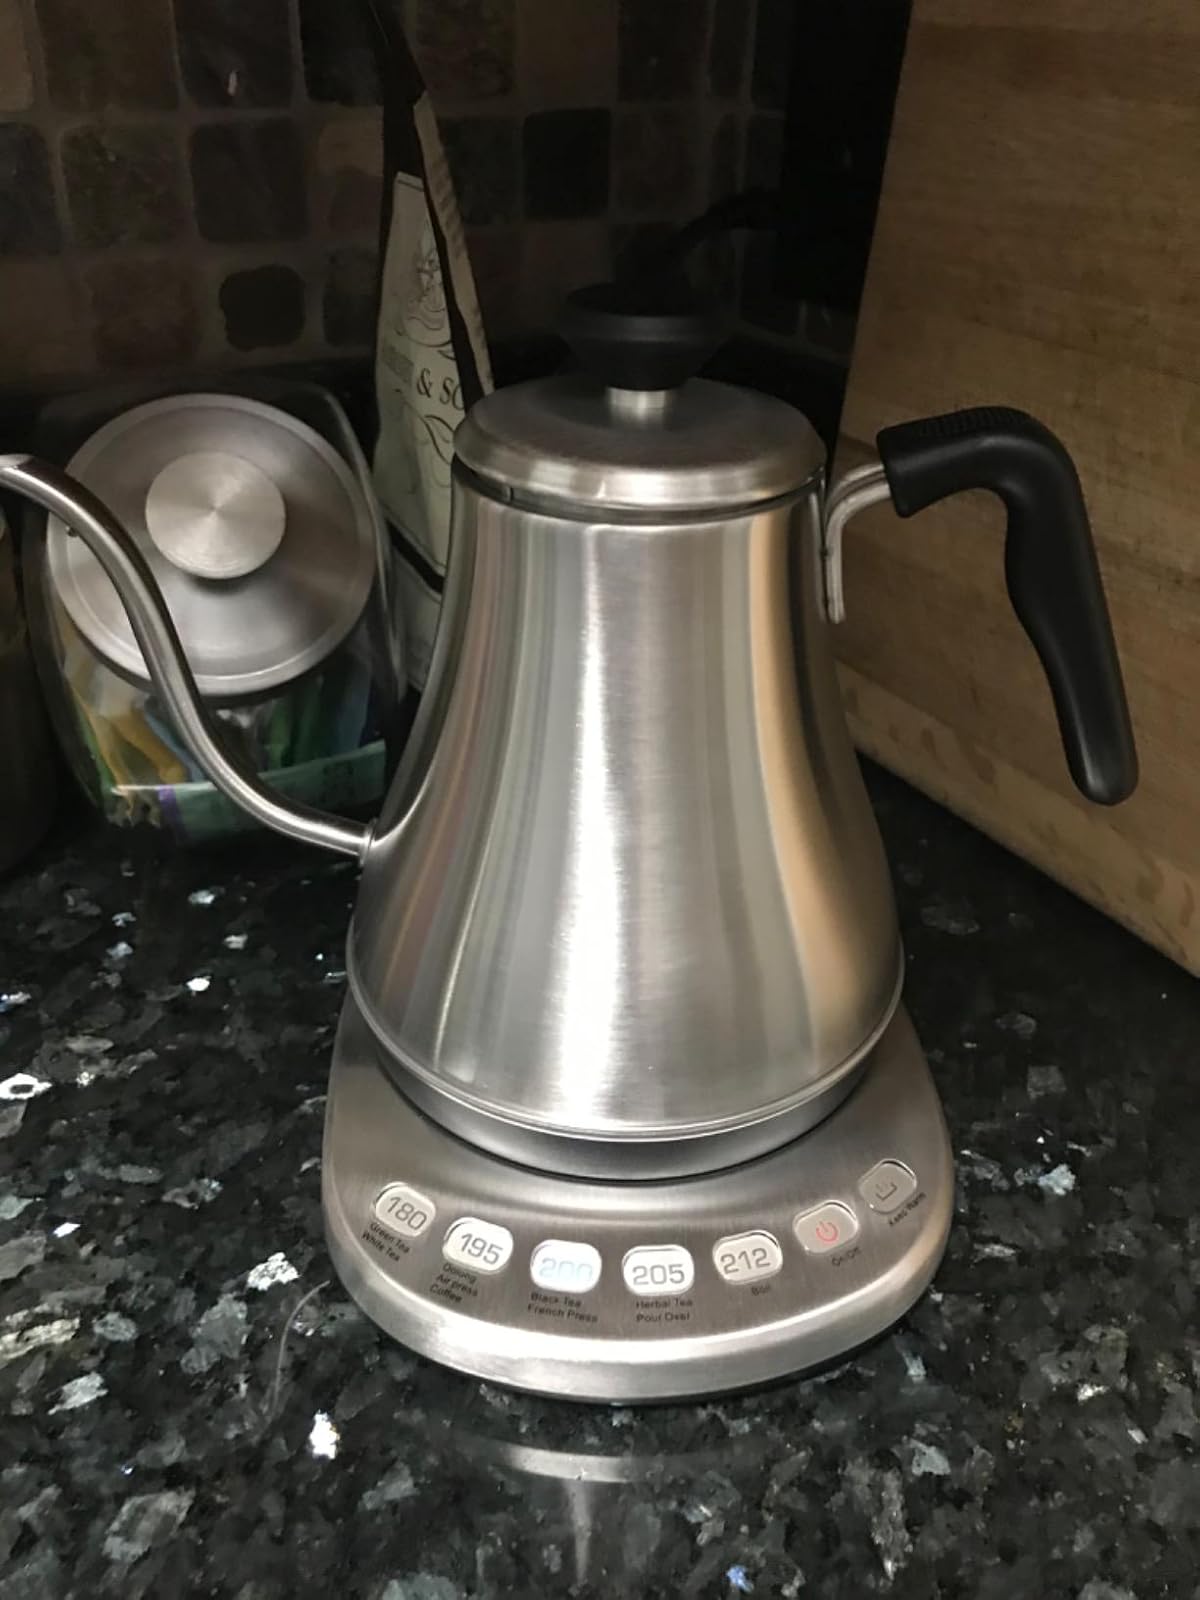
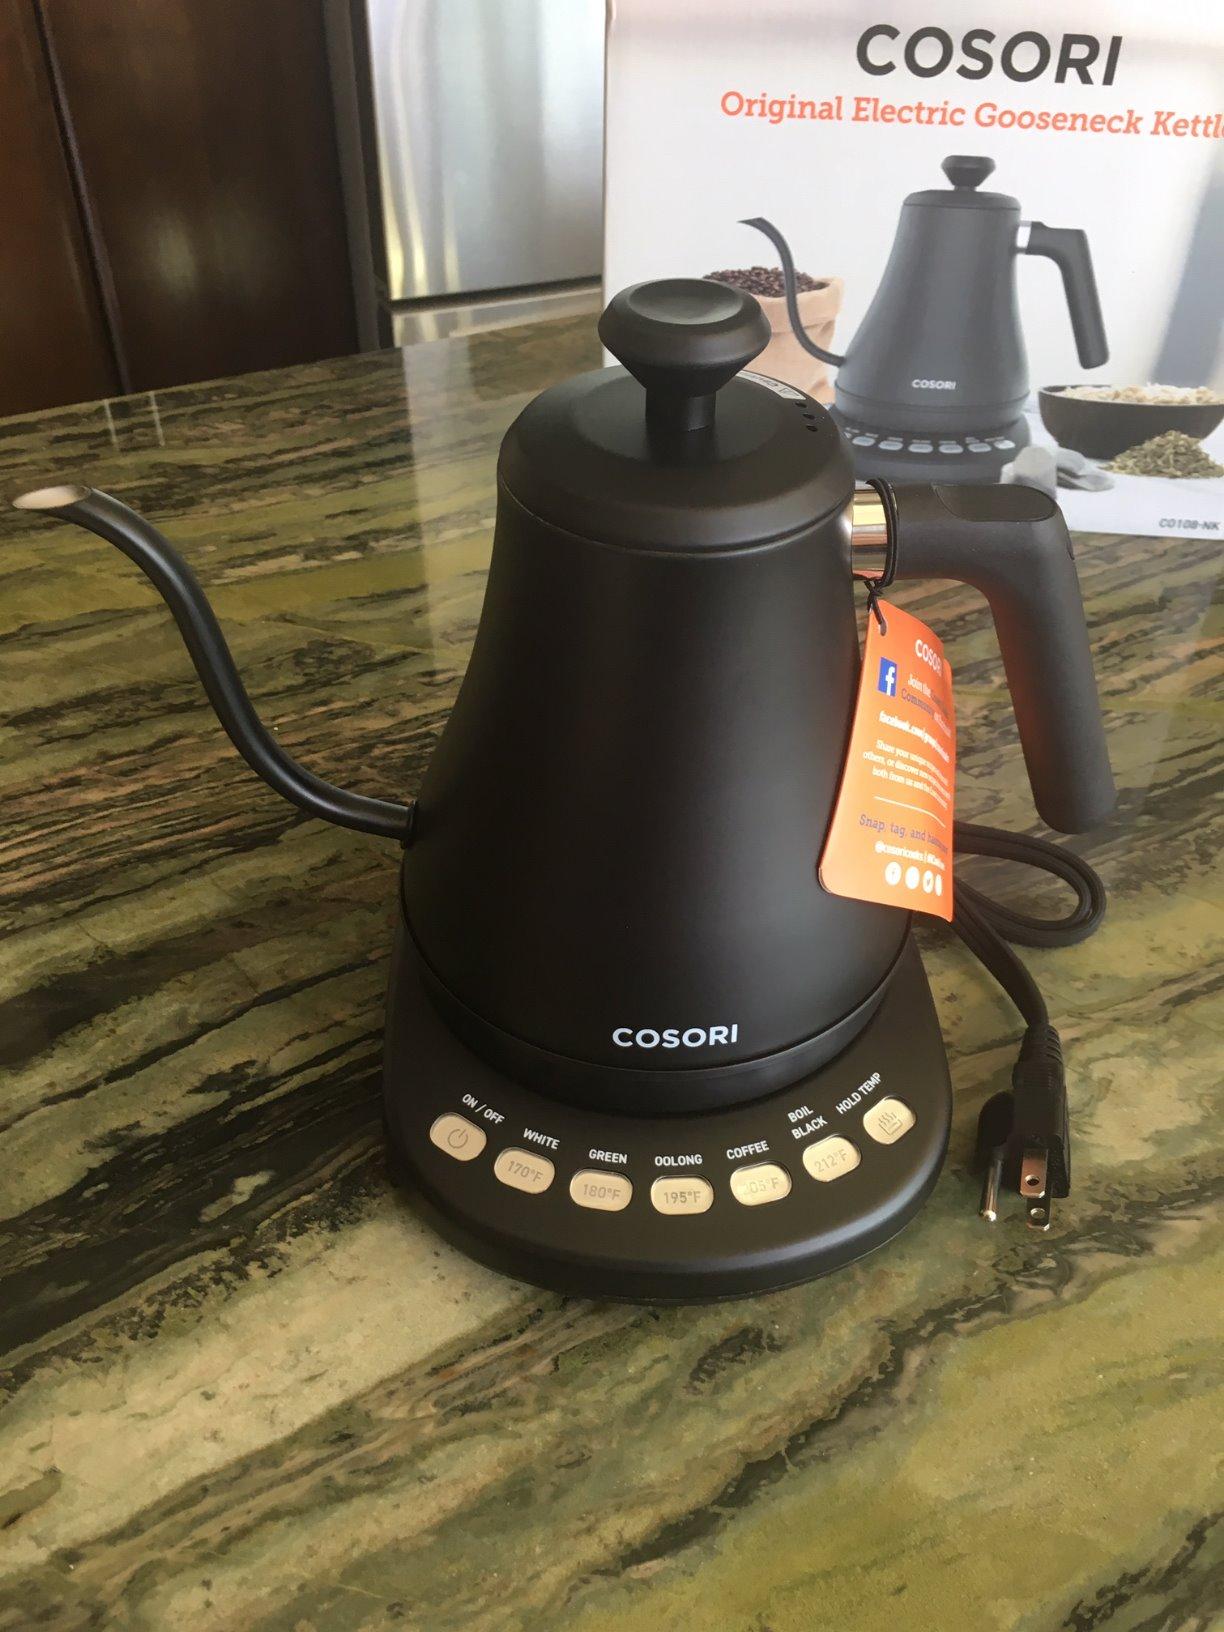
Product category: items_kettle
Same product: no